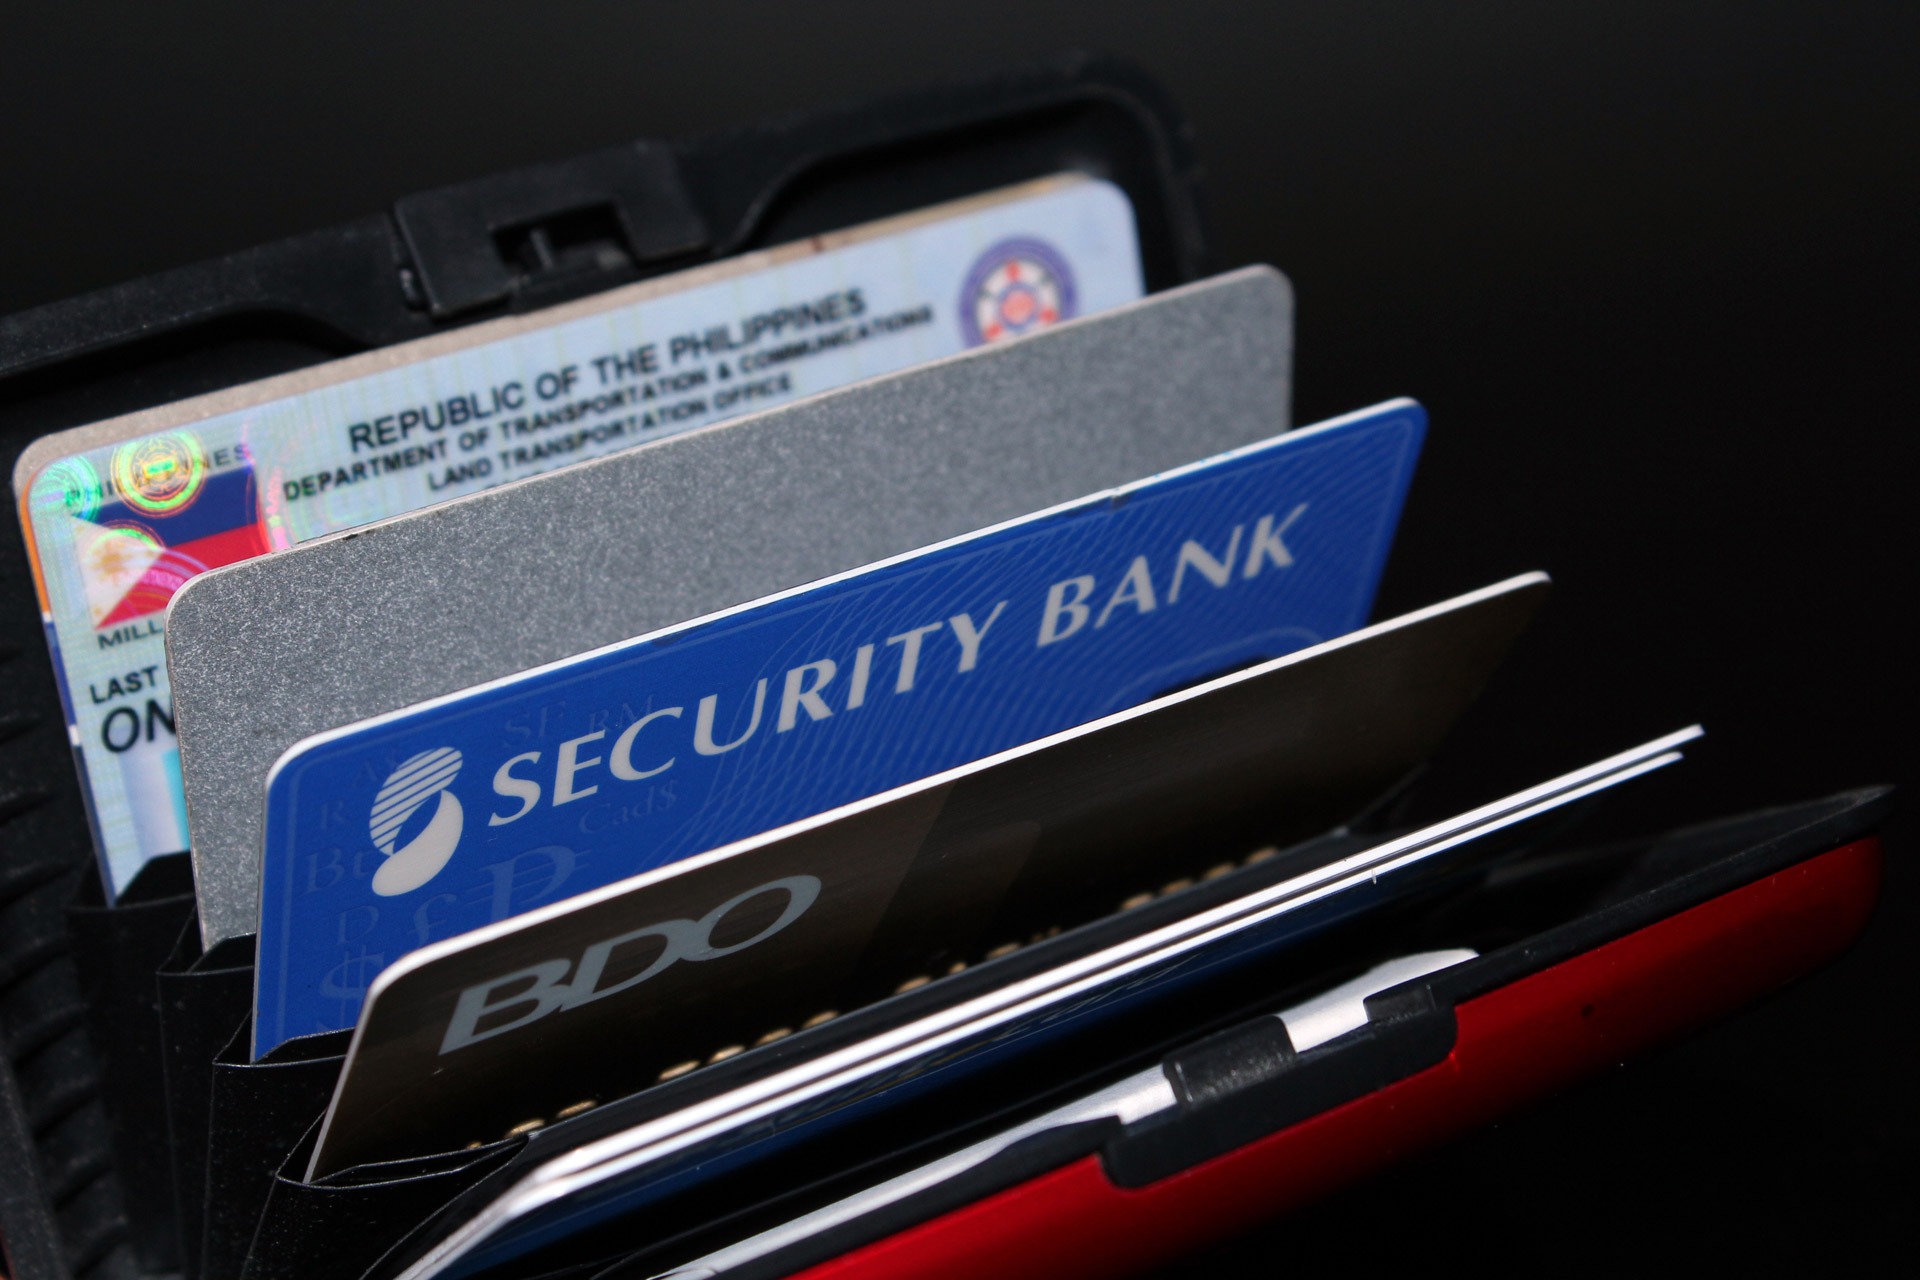
technology, vehicle, gadget, object, brand, font, cards, atm, multimedia, others, automotive exterior, credit cards, debit card, cash card